Venta Silurum

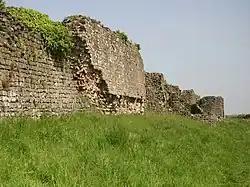
The remains of the town wall

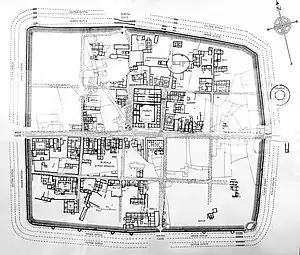
Venta Silurum plan

Venta Silurum was a town in Roman Britain ("Britannia"). The name "Venta Silurum" means "the town of the Silurēs", with the Silurēs being a powerful and warlike tribe. Today, it consists of remains in the village of Caerwent in Monmouthshire, southeast Wales. Much of it has been archaeologically excavated and the nearby Newport Museum has many of the finds on display.